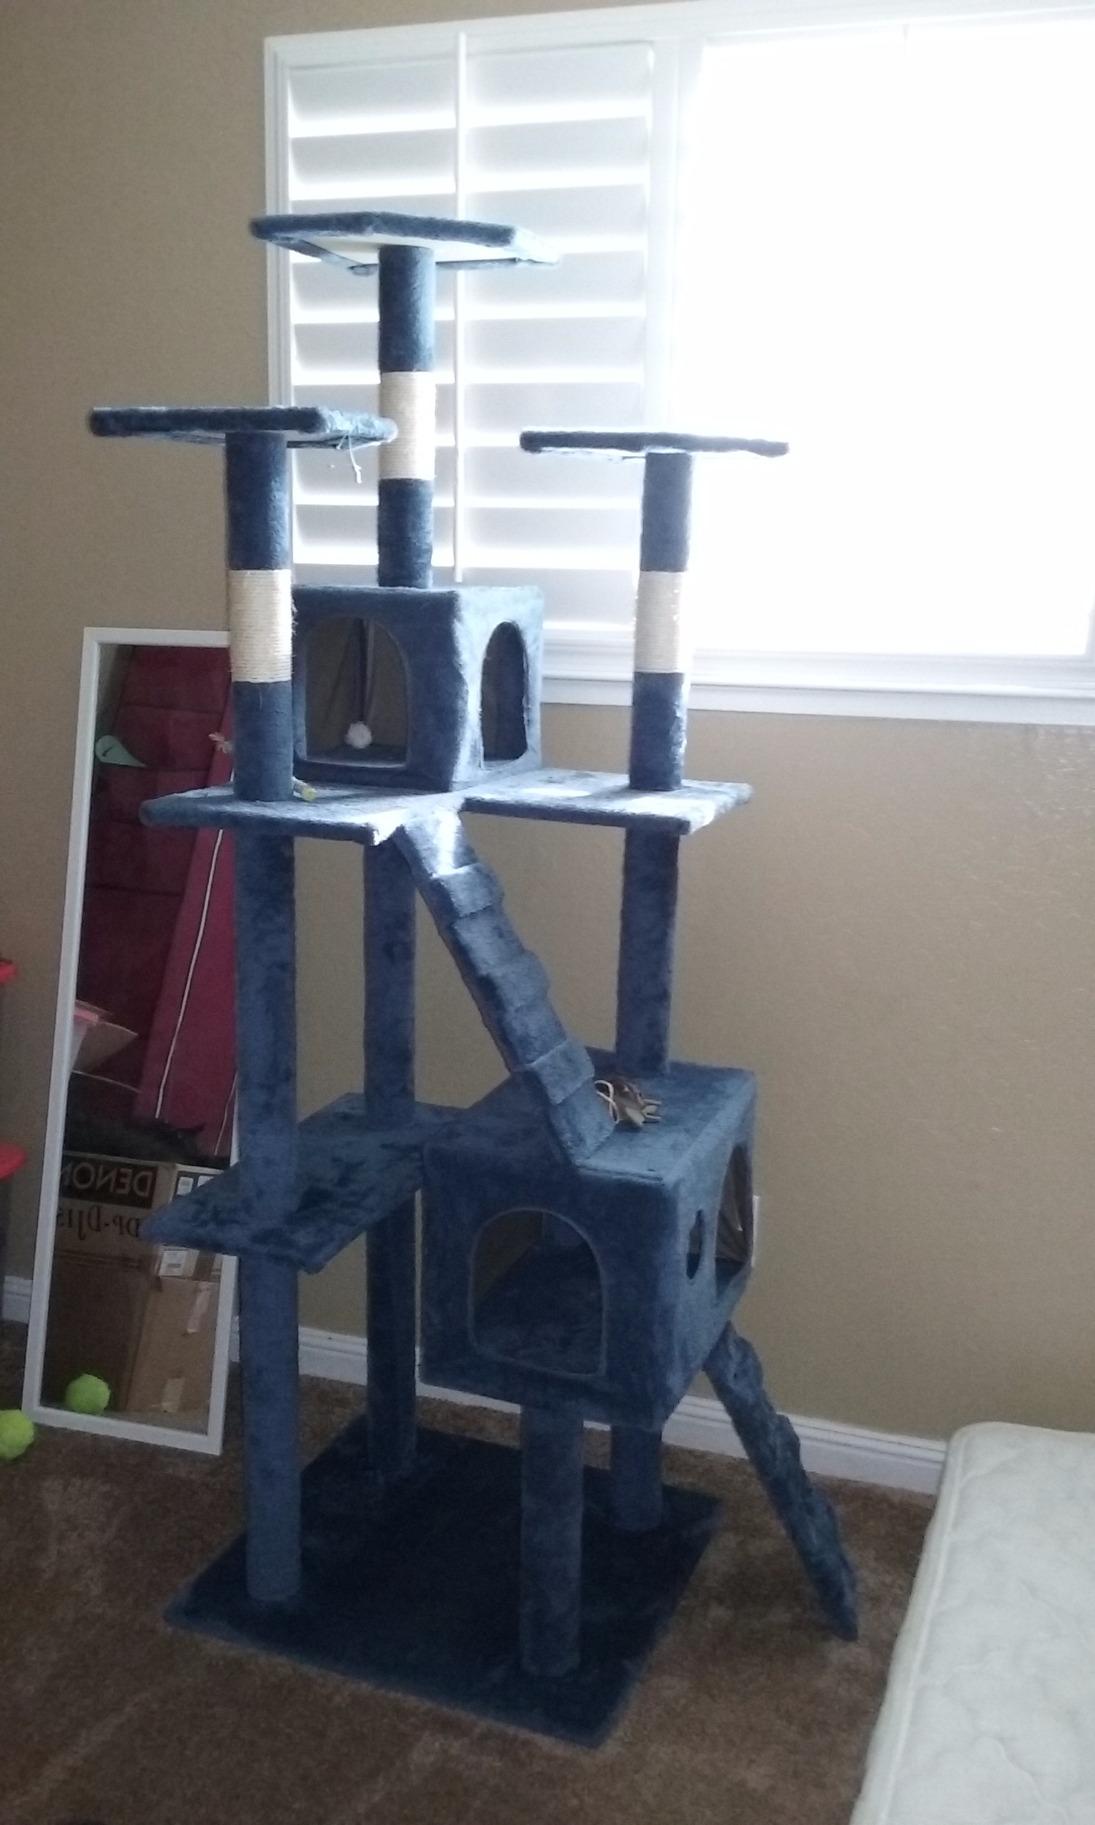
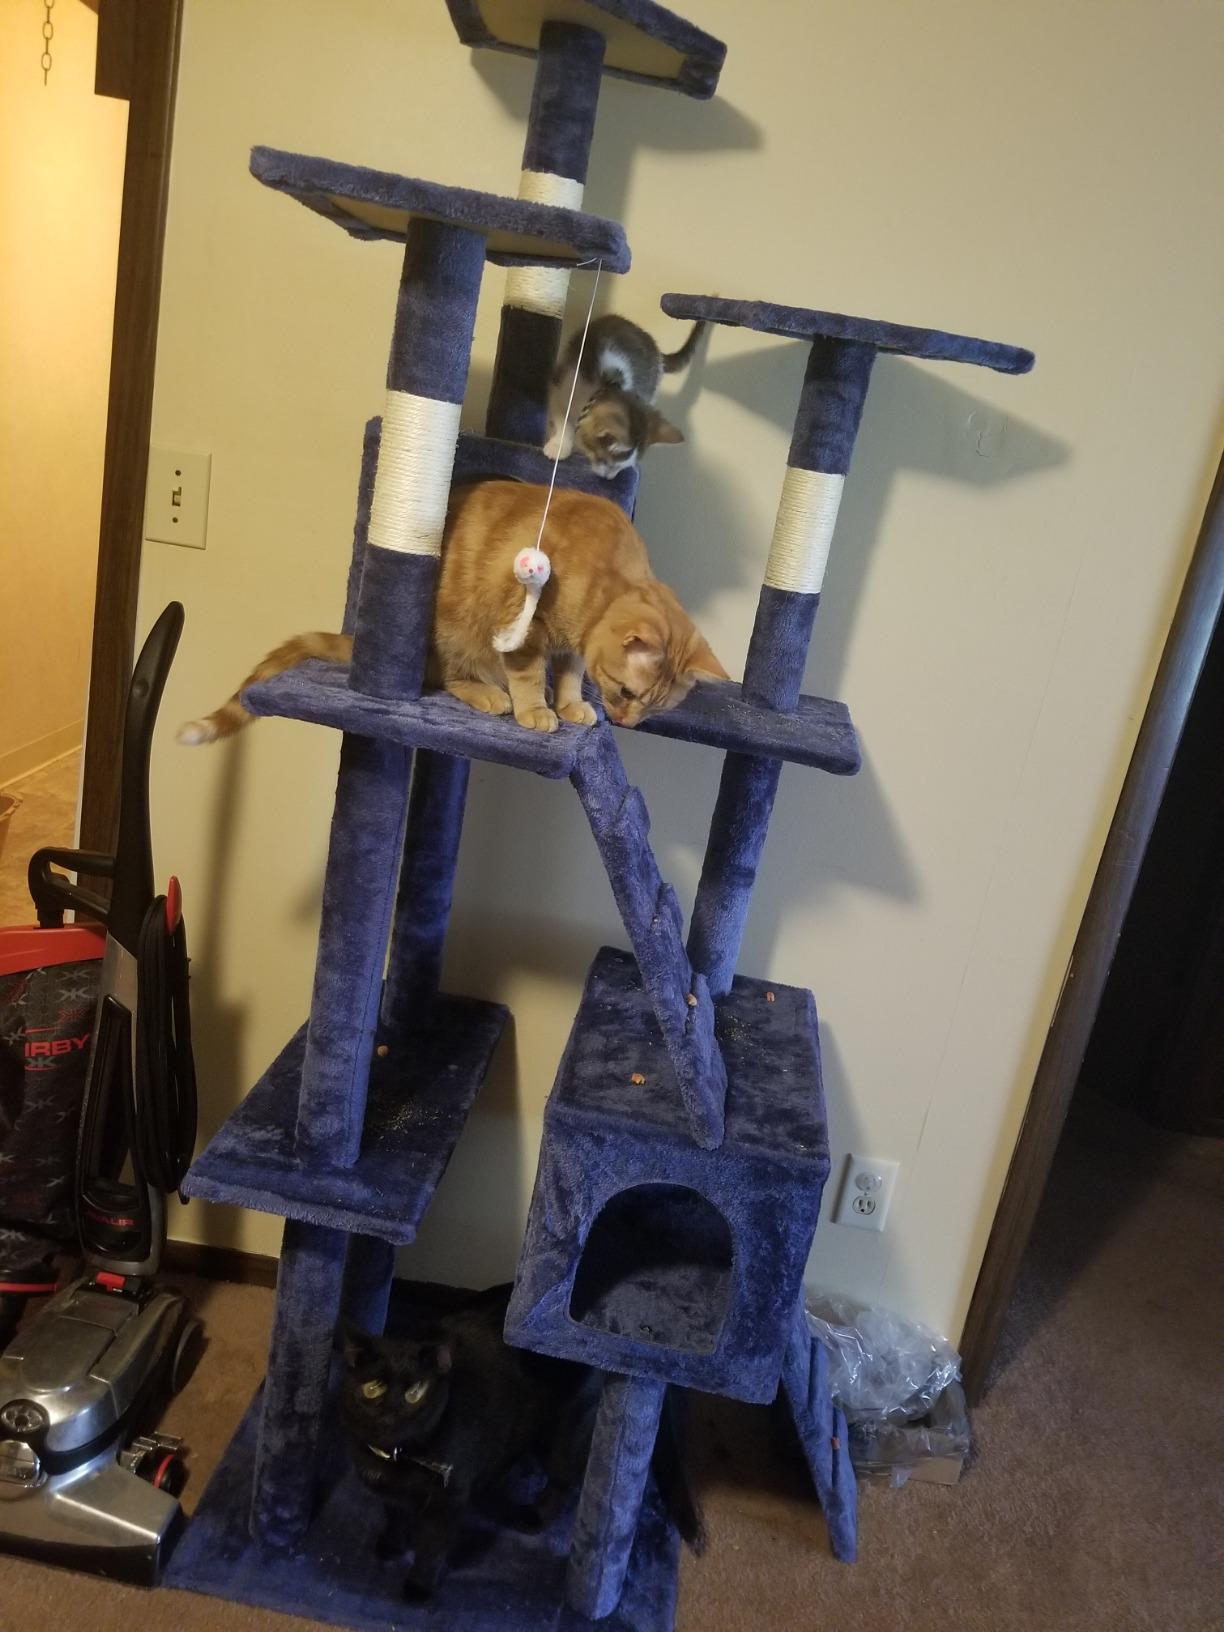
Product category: items_cat tree
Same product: yes